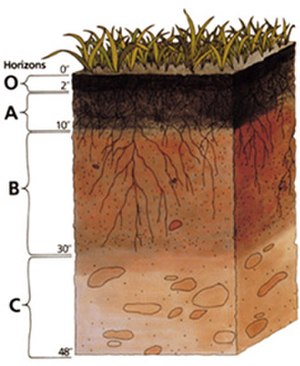
Humus
Opdeling af humus og jordlag i zoner.
Humus og ler er jordkolloider, som findes i mange jordbundstyper. Jordkolloider får jorden til at hænge sammen, og for humus gælder det selv ved et stort vandindhold. Det hæmmer derfor jorderosion. Kort kan det skrives, at humus + råjord + kalk + regnorm = muldjord, mens humus + råjord – kalk = morr.